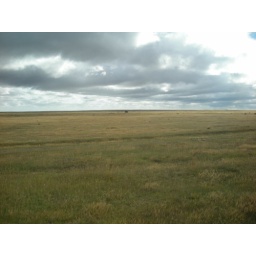
Common scenery in Patagonia - miles and miles of flat, dry, land with the occasional grazing animal or tree